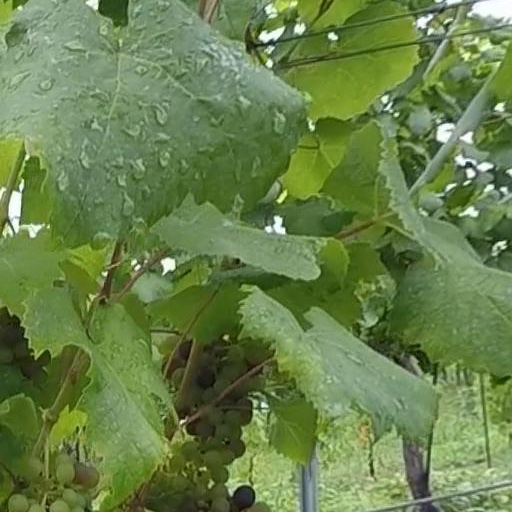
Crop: grape